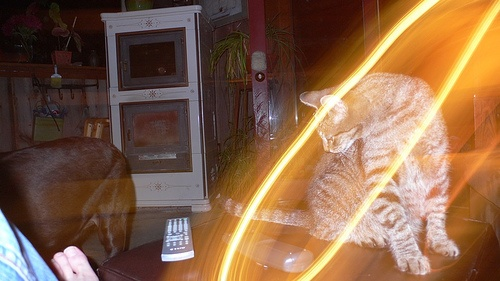
a cat on a table near a emote control
A gray and black cat sitting on top of a table looking at a dog.
a cat is sitting on a couch in a room
The cat is looking down at the remote control next to it.
a black dog and a white black and gray cat